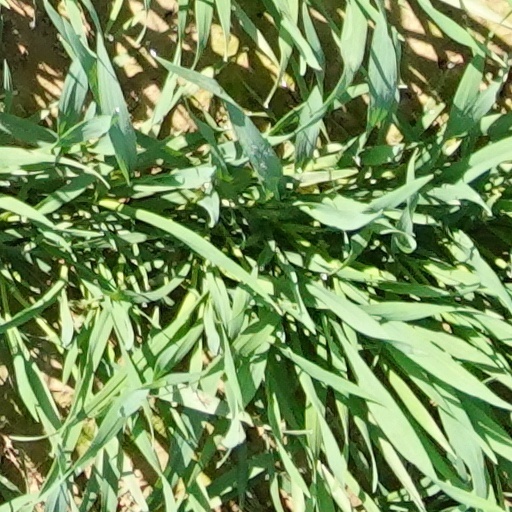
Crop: wheat